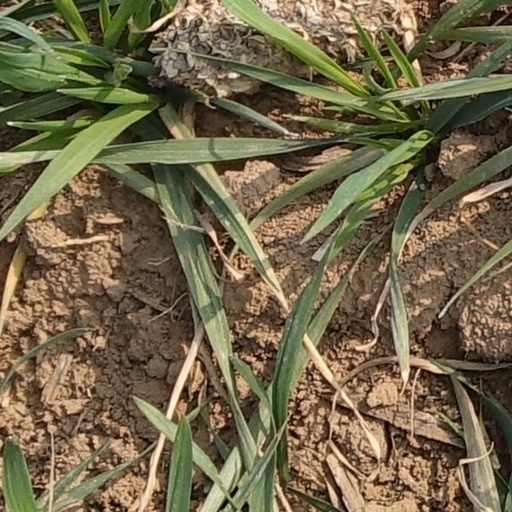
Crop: wheat